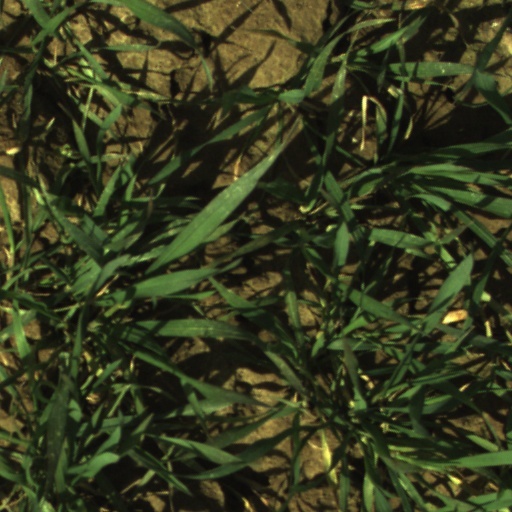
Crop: wheat